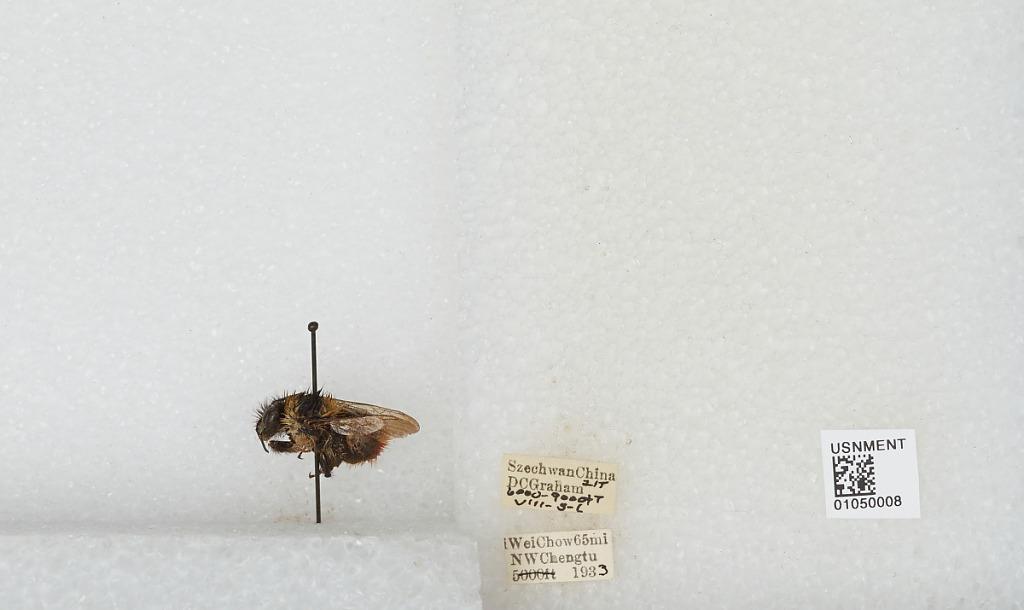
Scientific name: Bombus sp.
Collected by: D. Graham
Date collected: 1933-8-5
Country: China
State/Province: Sichuan
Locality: Wei Chow 65 miles NW Chengdu